Aller, Somerset

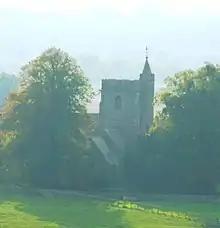
St Andrew's Church

The Church of St Andrew has Saxon origins with some parts dating from the 12th and 13th centuries, with restoration work undertaken several times since, the most major of which was in 1861–62 by John Norton. It is a Grade II* listed building. English Heritage has included it in the Heritage at Risk Register.